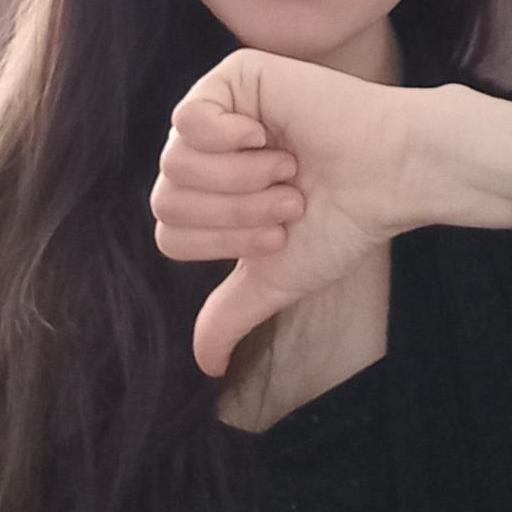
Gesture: dislike